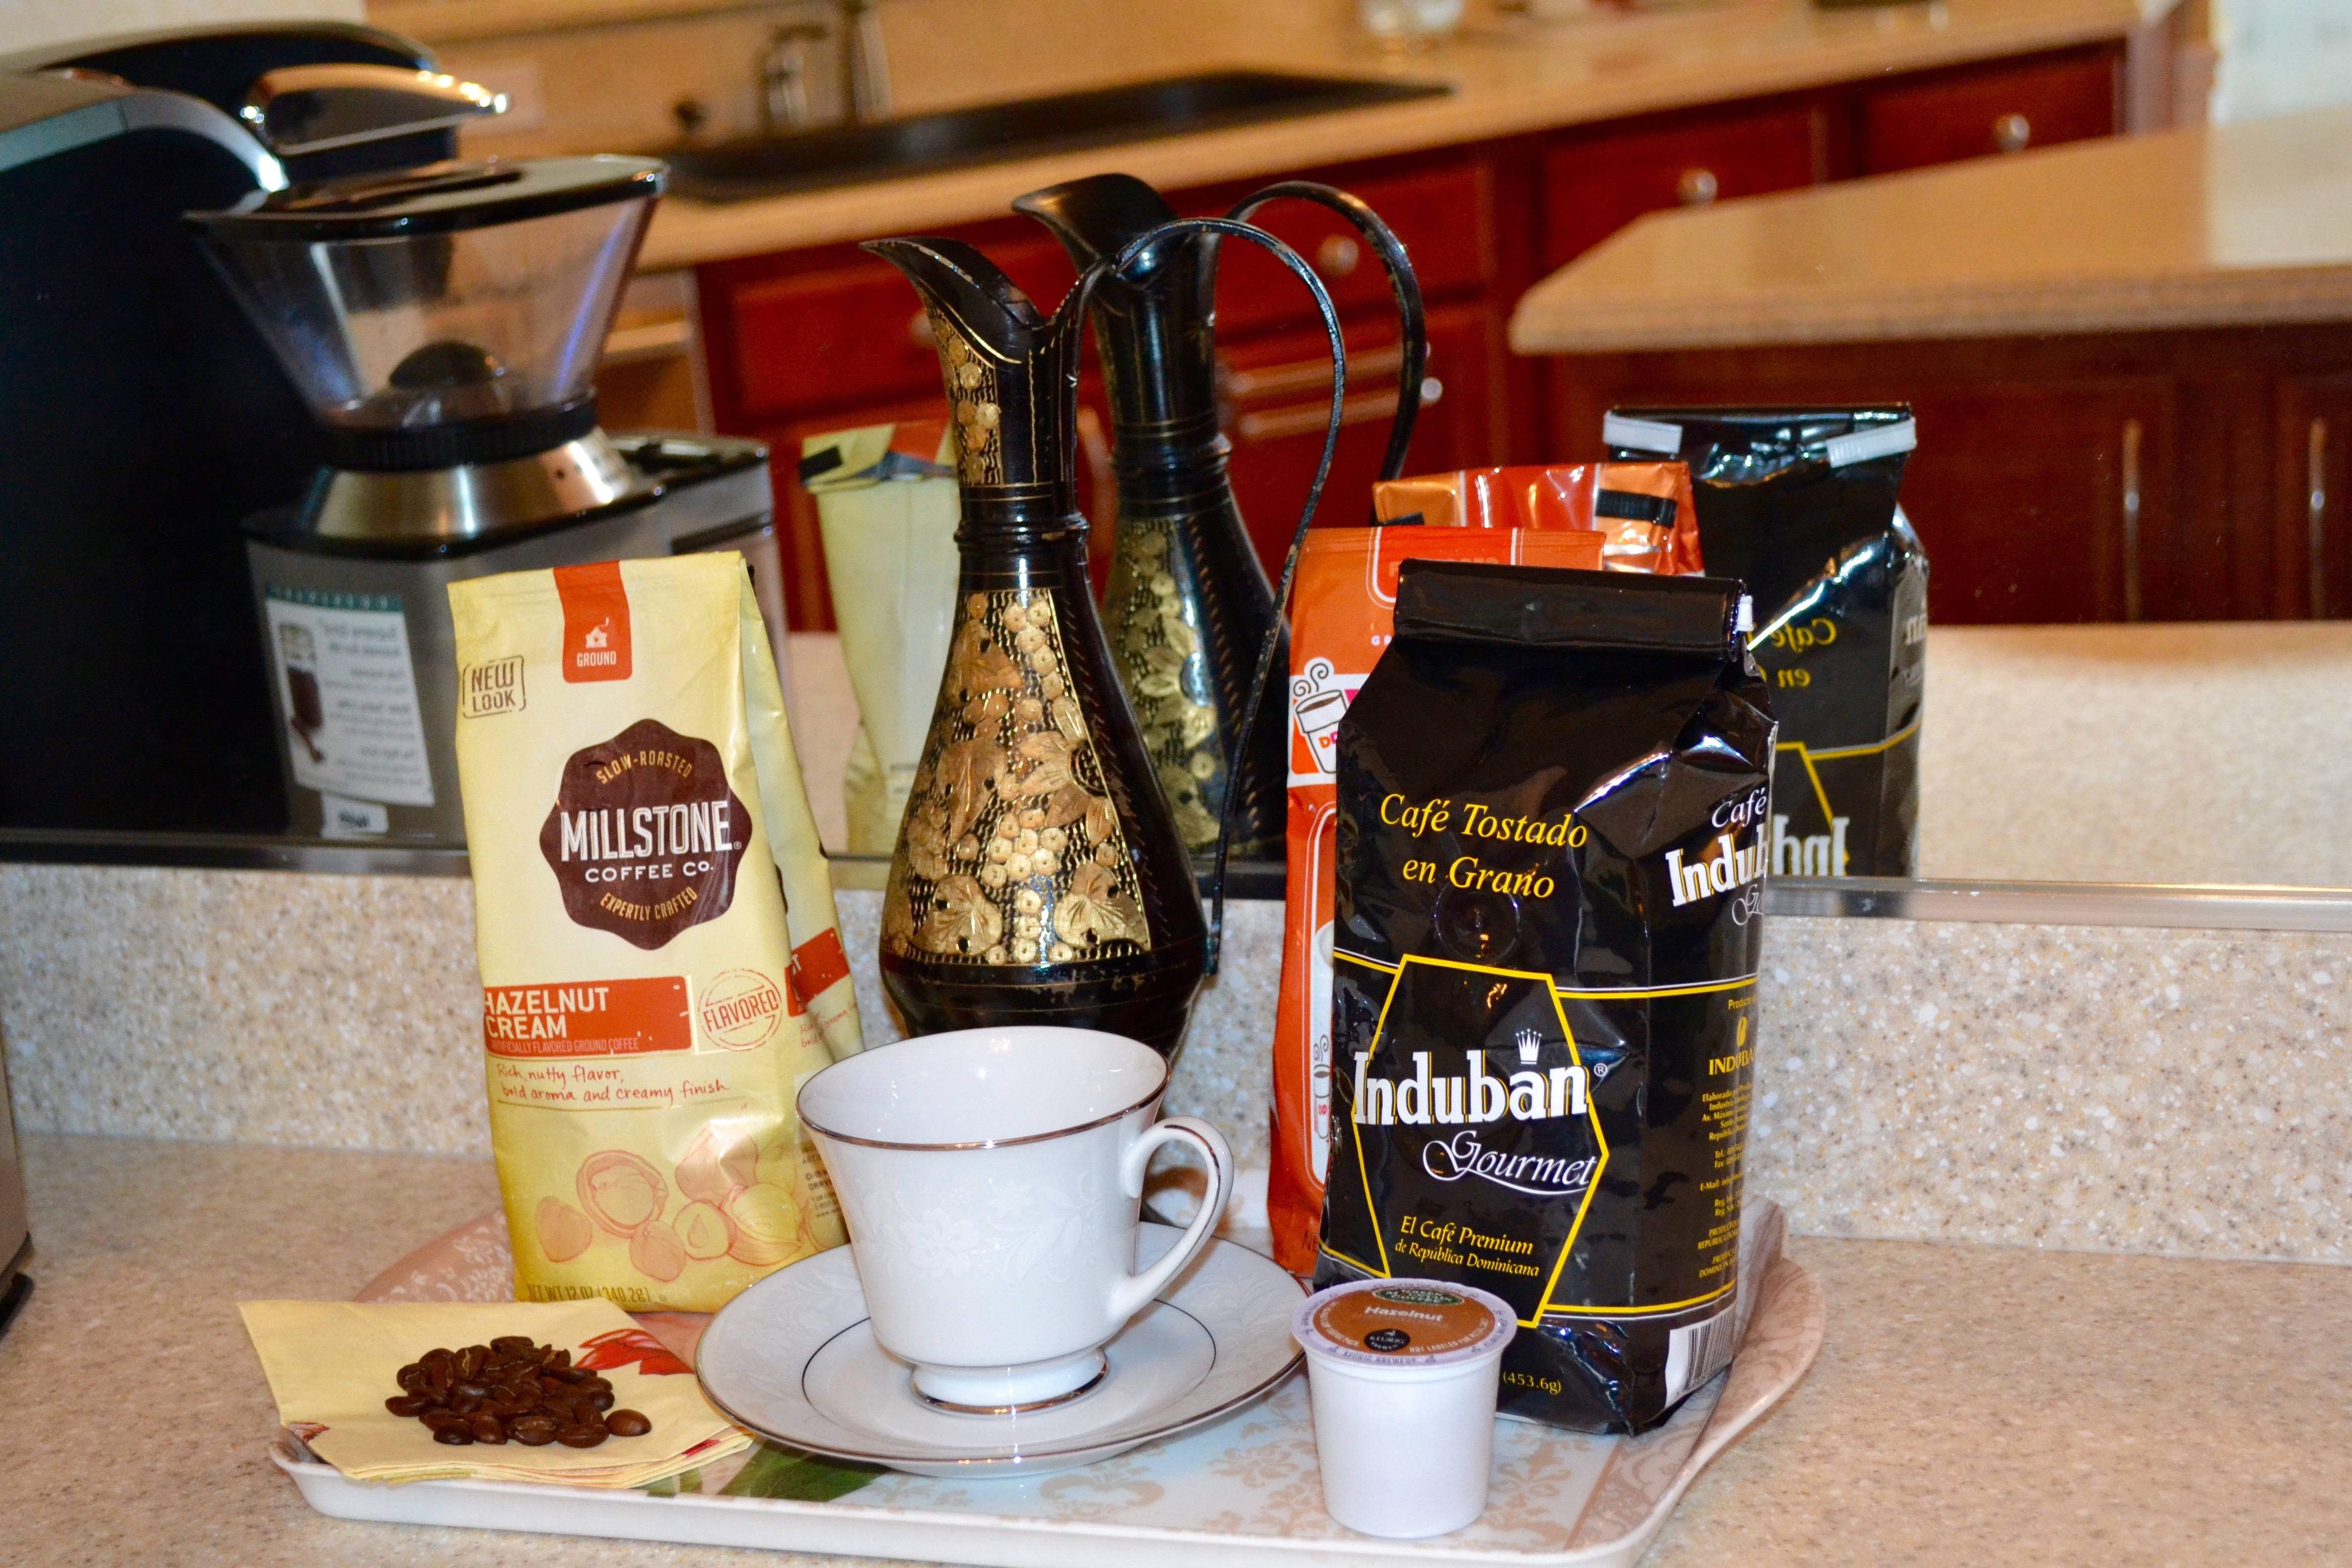
cafe, coffee, cup, meal, food, beverage, drink, breakfast, espresso, cup of coffee, sense